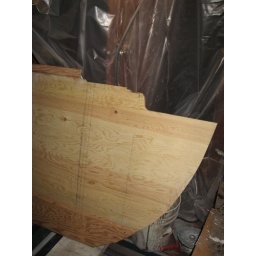
New gray water tank bulkhead in main salon polyethylene grinding enclosure.